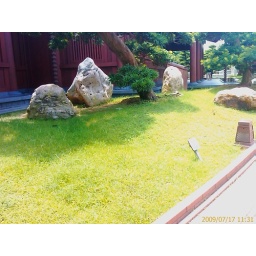
Spoted the tiny bird we called housebird in phils. Because this type od birds makes nest in ppls house roof